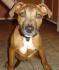
dog